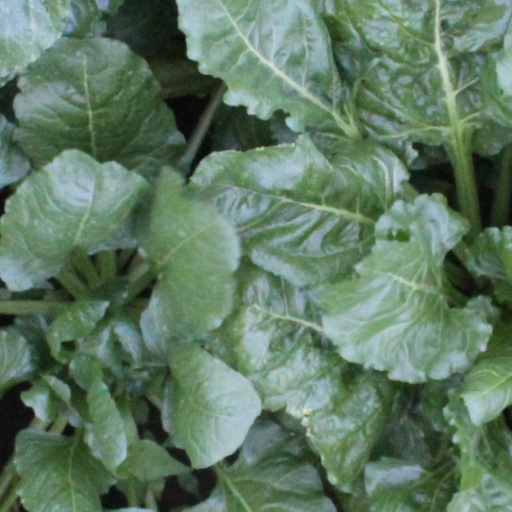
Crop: sugar beet